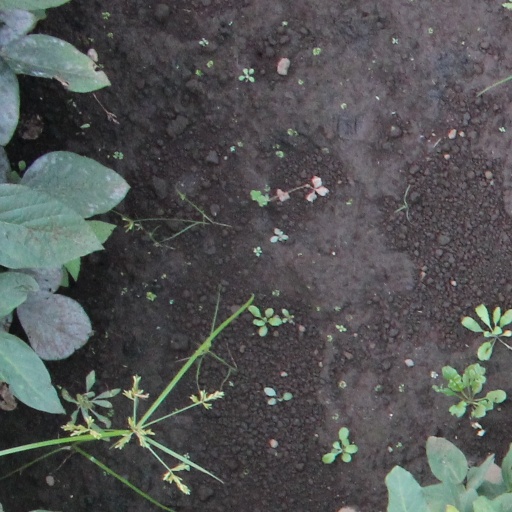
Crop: soybean